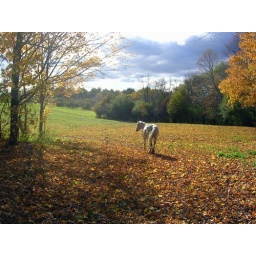
Equine love connection - horse in pasture